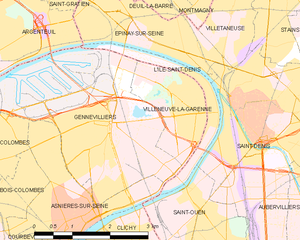
Carte des communes françaises L'Île-Saint-Denis